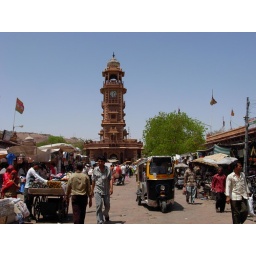
Main square and clock tower in Jodhpur